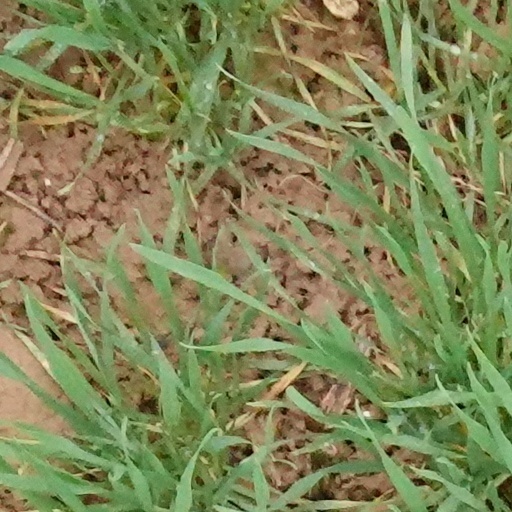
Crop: wheat